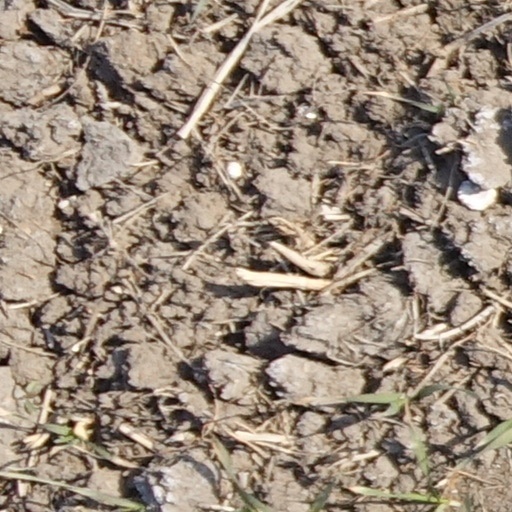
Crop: wheat